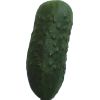
Label: Cucumber 1